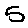
Label: 5